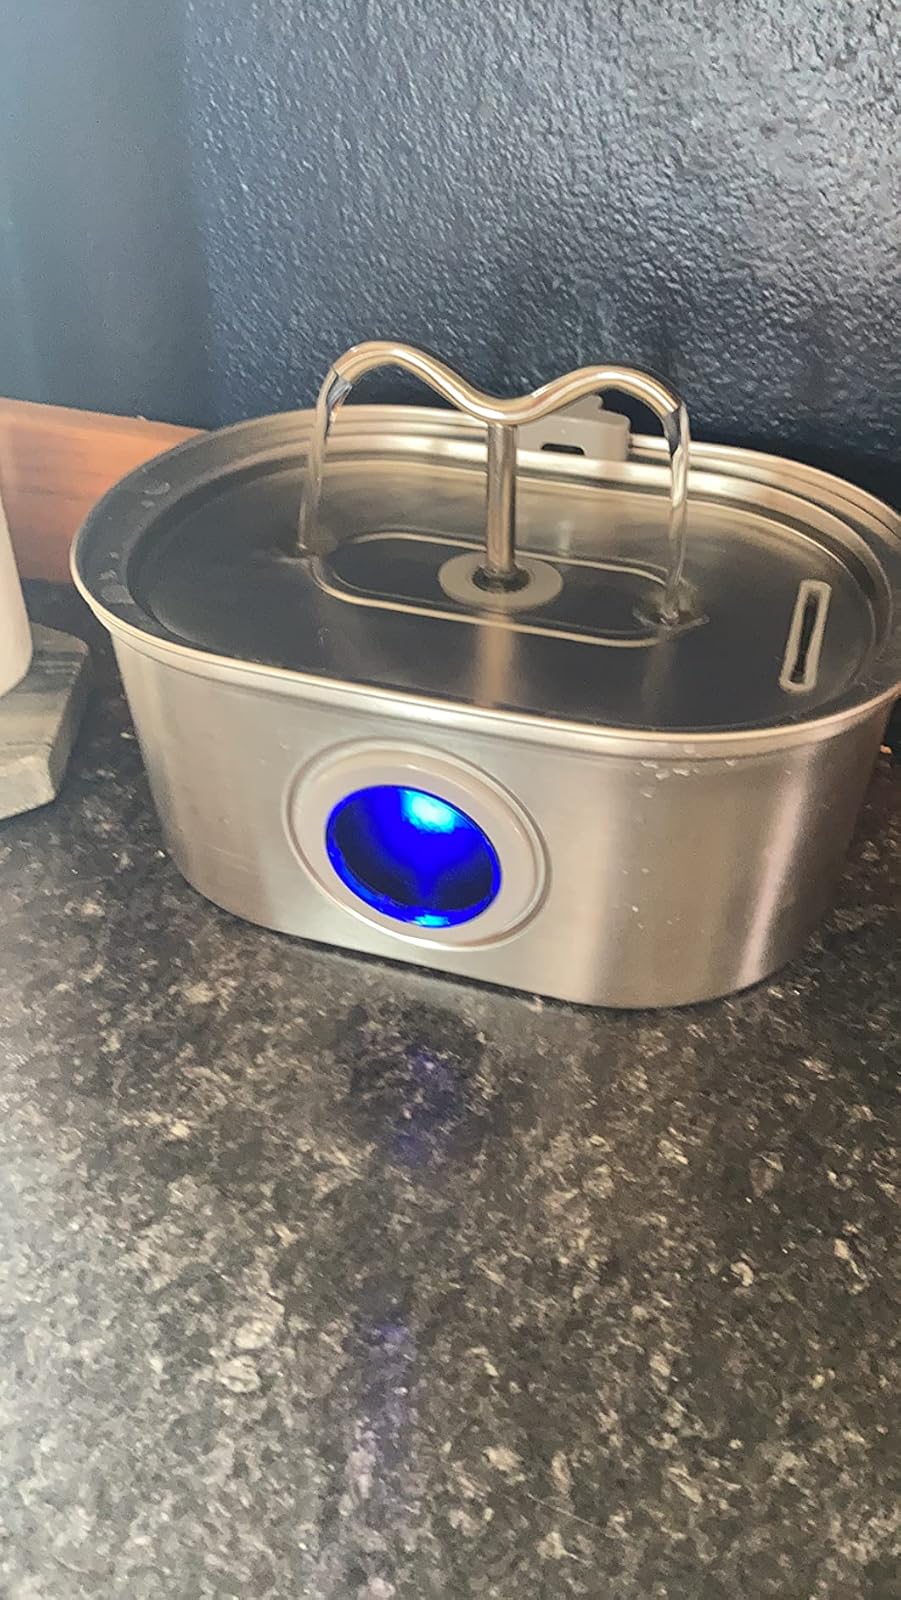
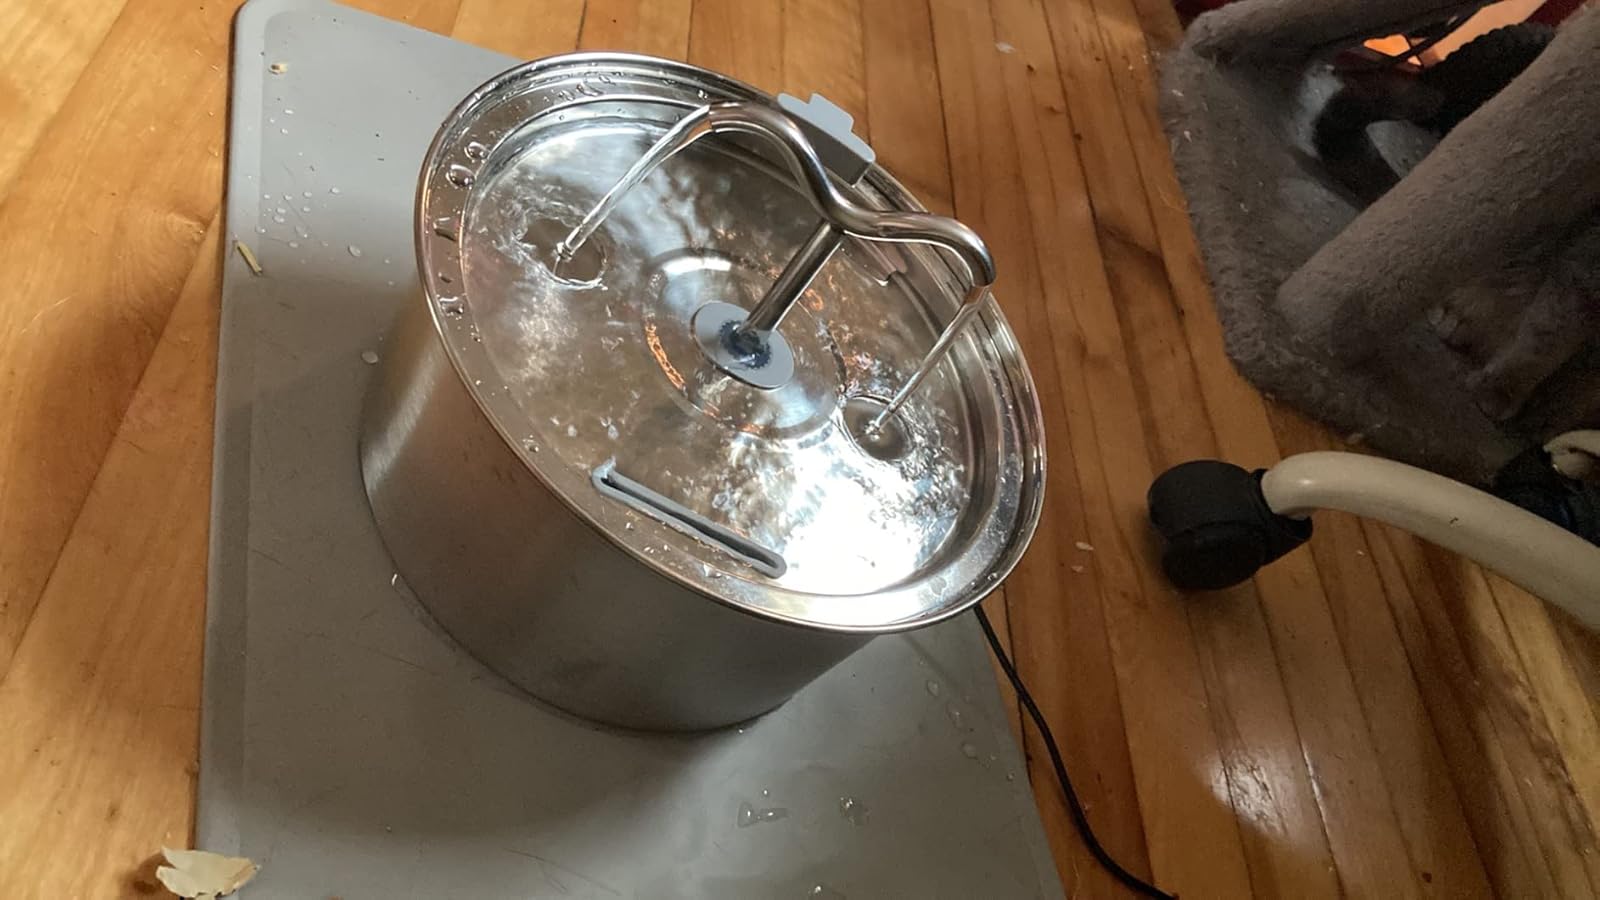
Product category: items_bowl
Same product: no